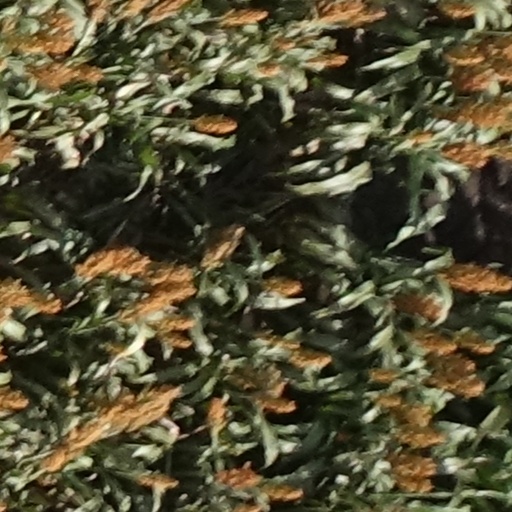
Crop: sorghum